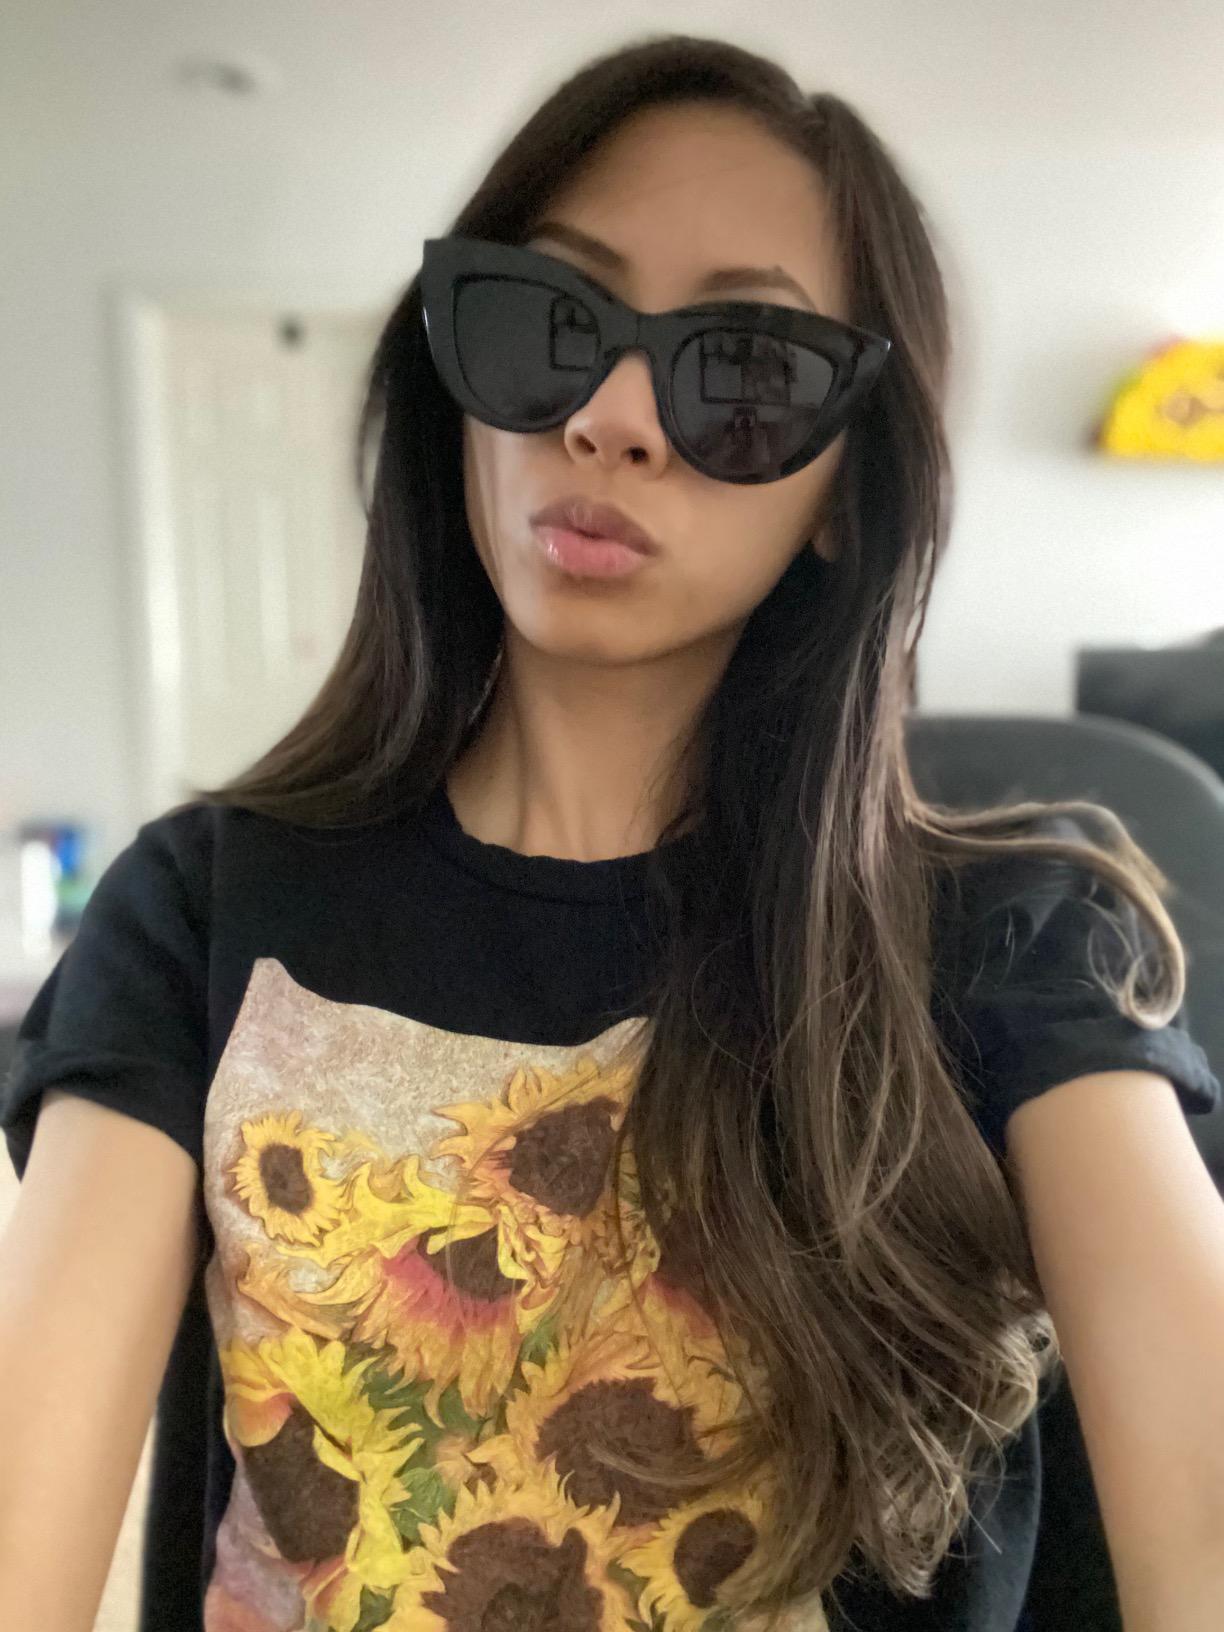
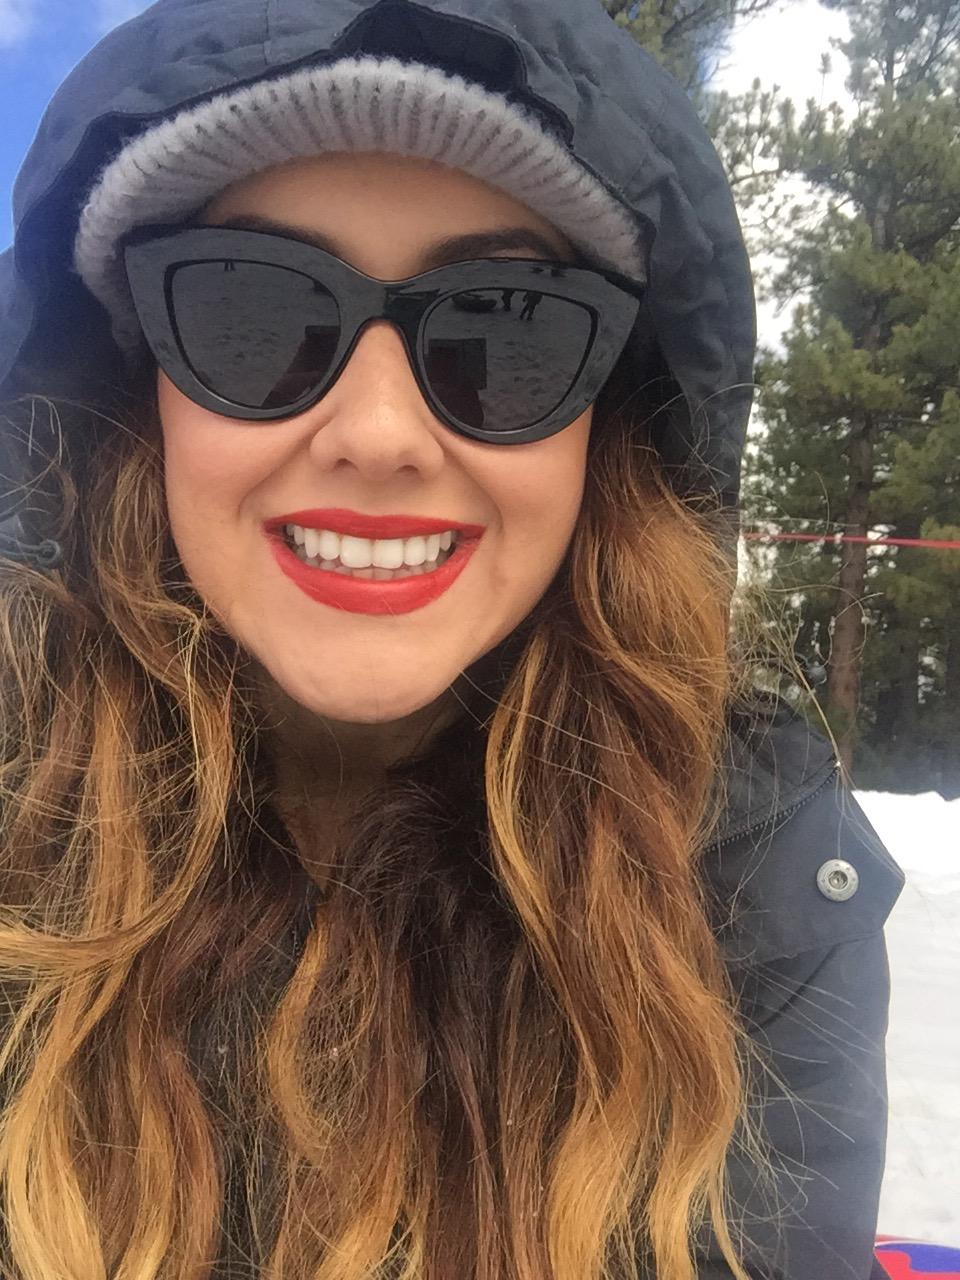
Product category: accessories_sunglasses
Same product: yes